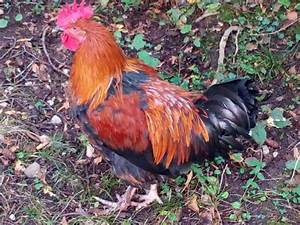
Label: chicken